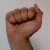
The image shows a hand gesture representing the letter 'A' in Indian Sign Language.